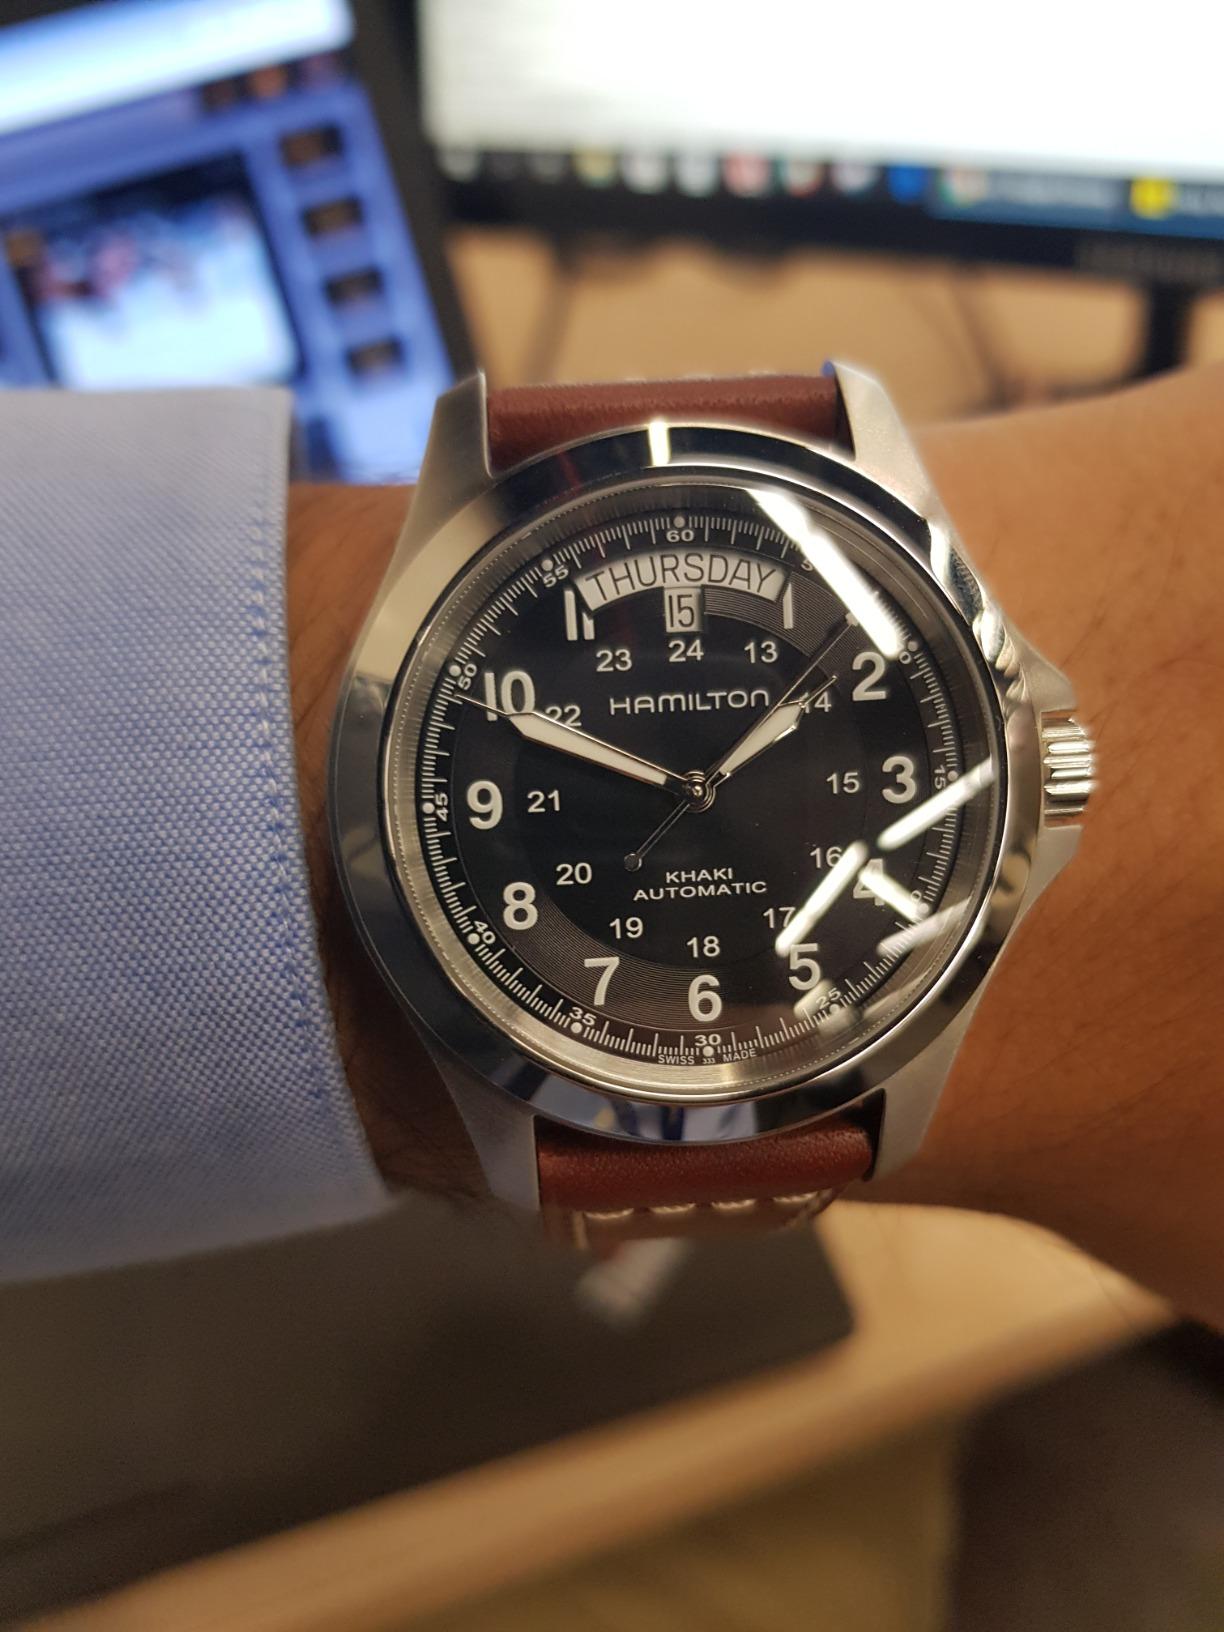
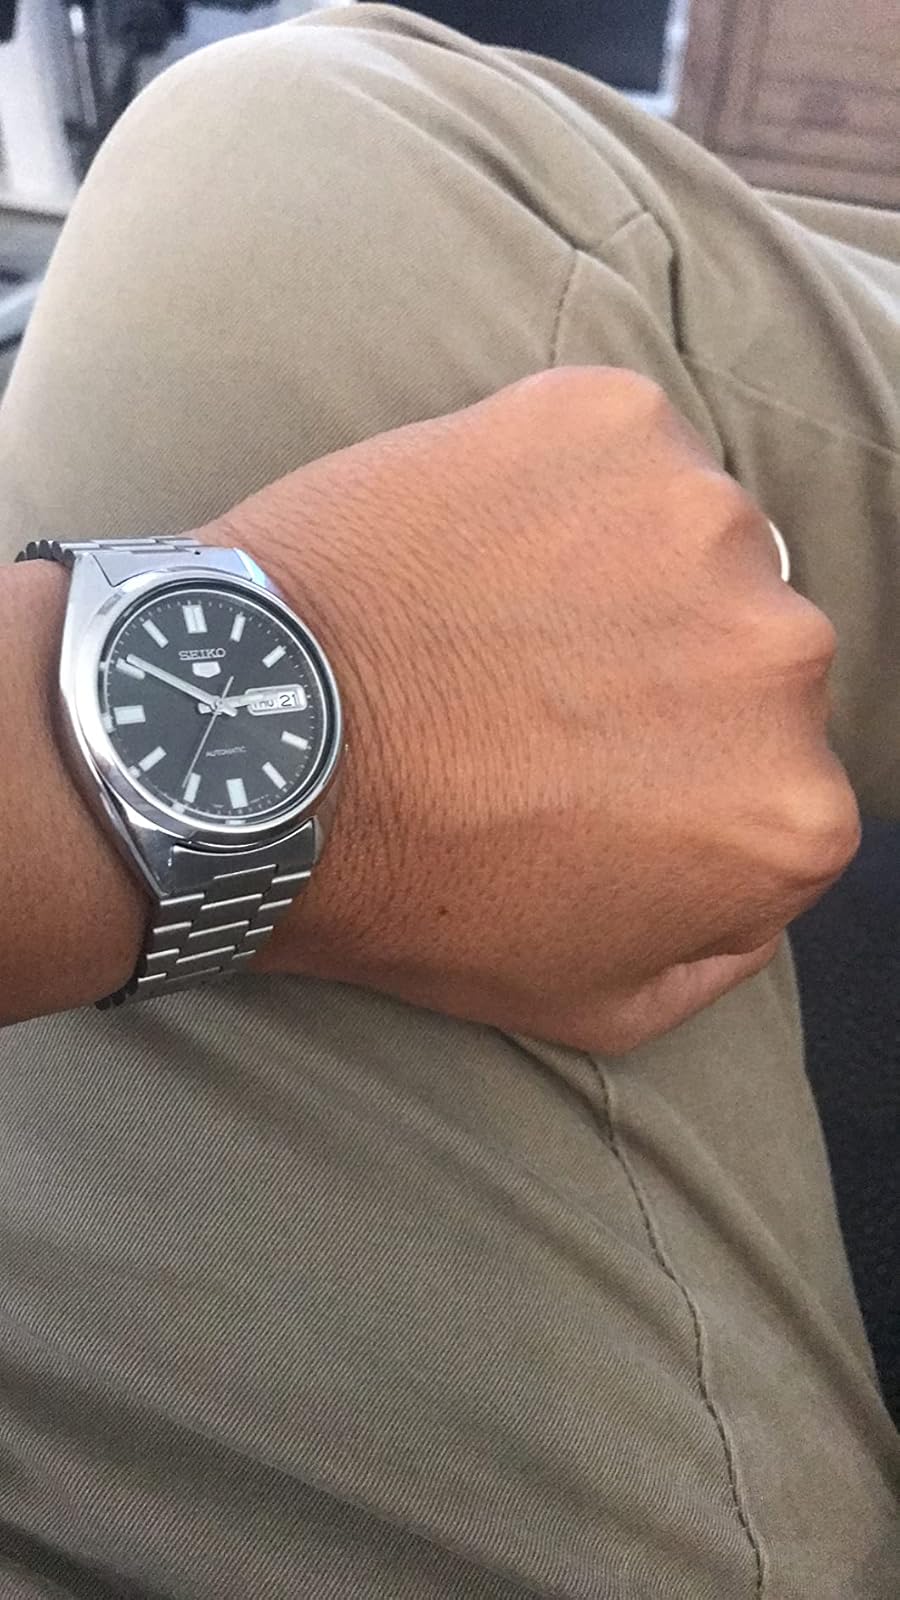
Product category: accessories_watch
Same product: no